Arik Lavie

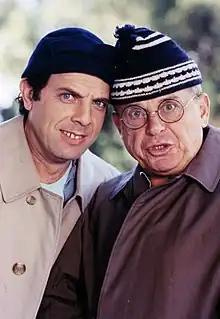
Lavie (right) and Sefi Rivlin, shot for the film "The Great Madness"

Lavie had a very rich voice that allowed his band members to play simple musical roles and spend very little time on rehearsals. Thus, Lavie could give many concerts in the young state of Israel, when it had a small, poor population.